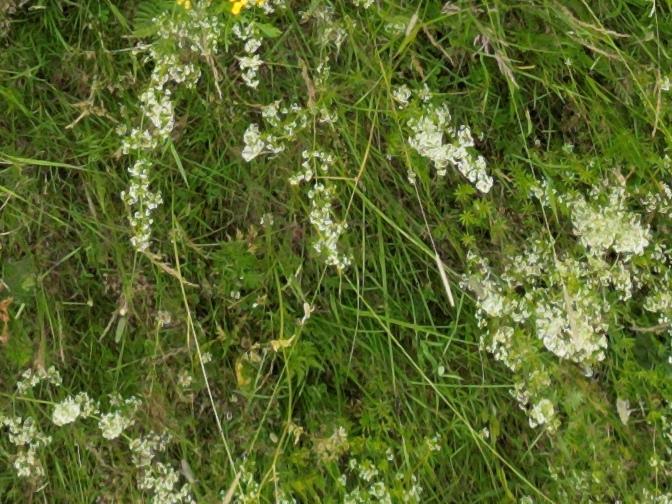
Flowers visible: yarrow flowers, yarrow flowers, yarrow flowers, yarrow flowers, yarrow flowers